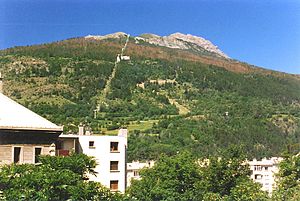
Télécabine du Prorel
Briancon i Frankrig med Prorel Cable Car op ad bjerget.
Briancon i Frankrig med Prorel Cable Car. Juli 1996.
Prorel Cable Car er en svævebane ved Briançon i regionen Provence-Alpes-Côte d'Azur i Frankrig. Byen er den højest beliggende købstad i Frankrig.